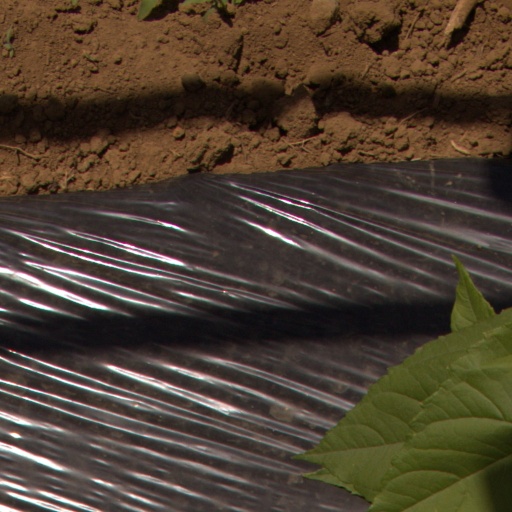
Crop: Jerusalem artichoke